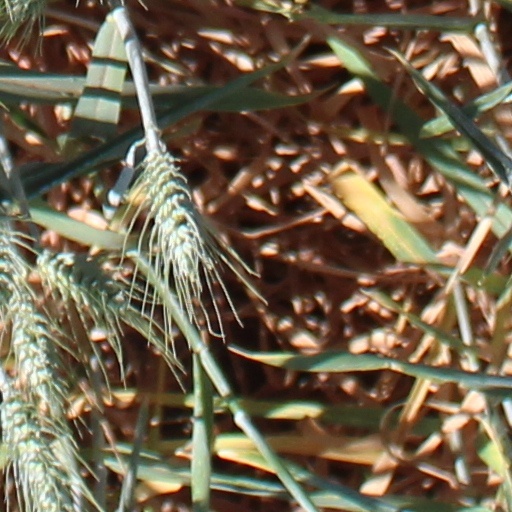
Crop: wheat